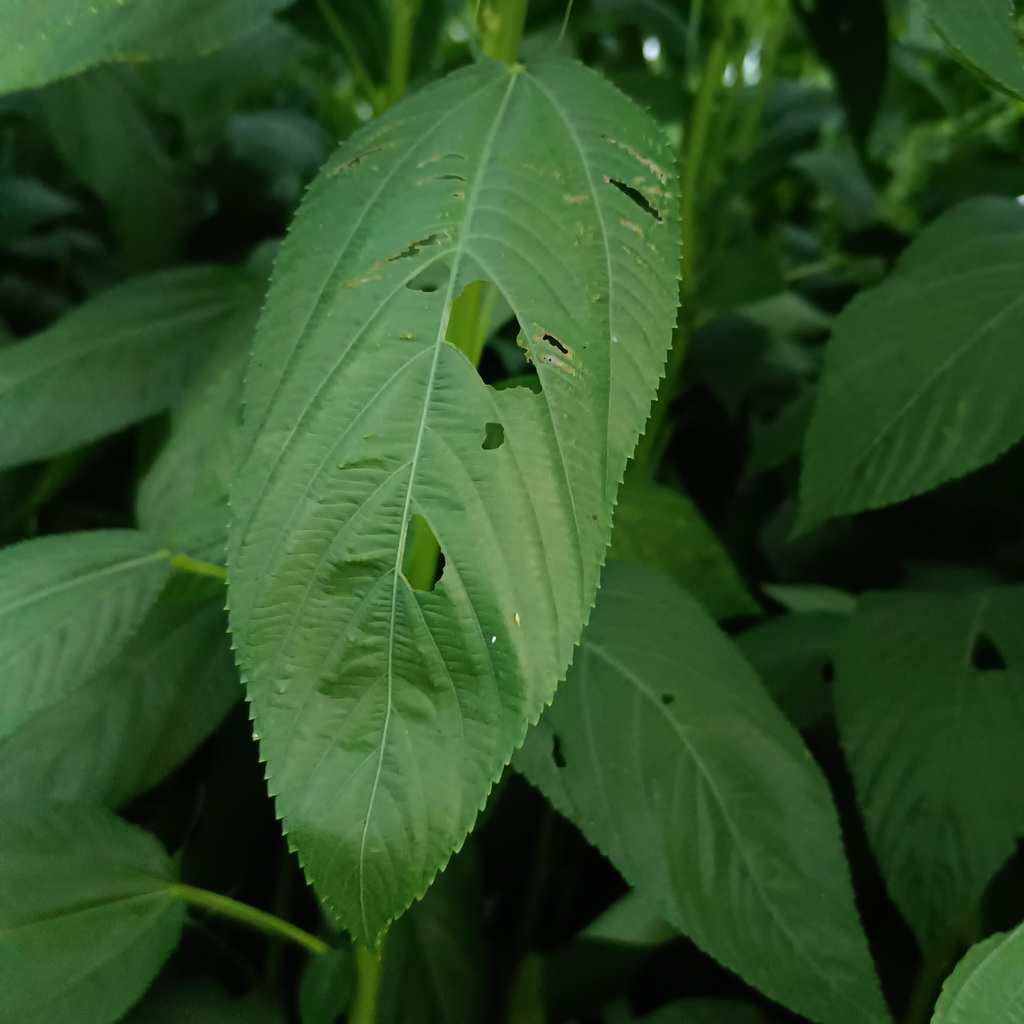
Label: Holed